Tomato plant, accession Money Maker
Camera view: horizontal (90 deg, fisheye); turntable rotation: 180 degrees
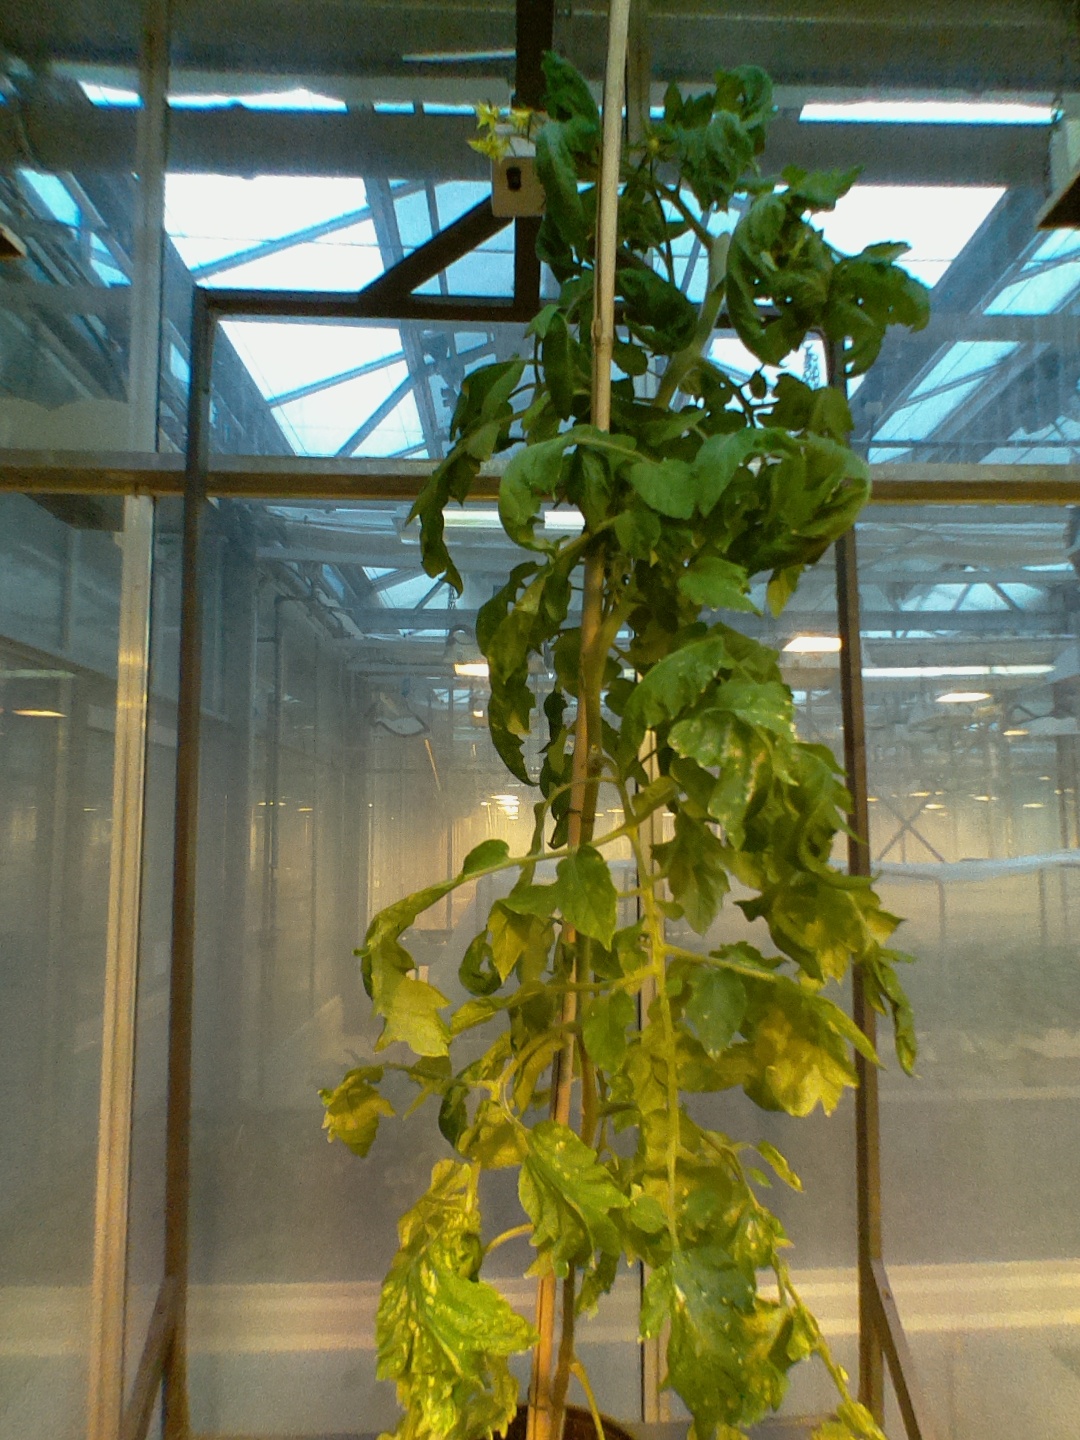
BBCH growth stage 70: Fruits at the main stem or branches visibles